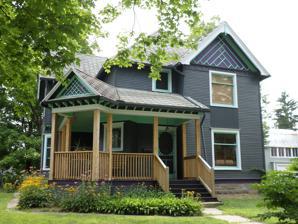
Building: Merrylees-Post House
Country: United States of America
Year built: 1902
United States historic place Merrylees-Post House U.S. National Register of Historic Places Location 519 W. Ash St., Mason, Michigan Coordinates 42°34′44″N 84°27′04″W / 42.57889°N 84.45111°W / 42.57889; -84.45111 ( Merrylees-Post House ) Area less than one acre Built 1902 ( 1902 ) Architectural style Queen Anne MPS Mason Michigan Historic MRA NRHP reference No. 85001238 Added to NRHP June 6, 1985 The Merrylees-Post House is a single-family home located at 519 West Ash Street in Mason, Michigan . It was listed on the National Register of Historic Places in 1985. History In 1901, Charles and Fannie Merrylees purchased the property this house stands on. Very little is known about the Merrylees. In 1902, they had this house constructed. In 1906, they sold the house to Sarah N. Post. Sarah and her husband William were in their sixties, and had been farmers in the area; they were likely using the house as a retirement home. They passed the house to their descendants; the family lived in the house until at least the 1980s. Description The Merrylees-Post House is a two-story, hip-and-gable-roof house. It is one of the most notable Queen Anne style houses in Mason, with decorative features including scalloped-edge bargeboards, applied latticework in the main and porch gables; paneled friezes, and bracketry under the eaves of the porch. It has a front porch wrapping part of the way around two sides of the house. References